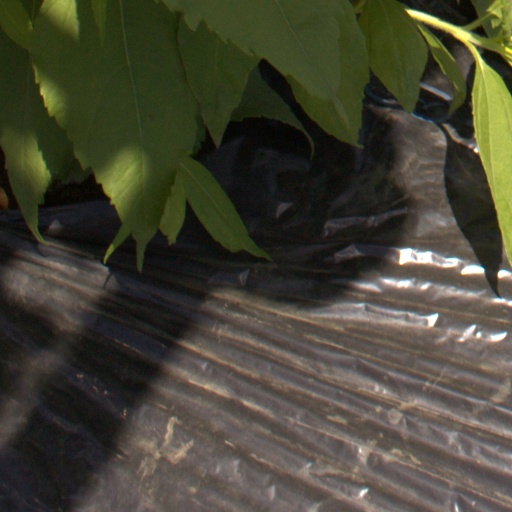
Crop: Jerusalem artichoke